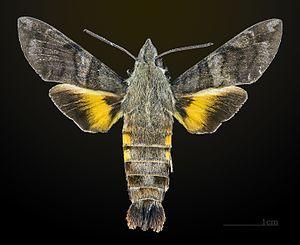
Macroglossum belis est une espèce de lépidoptères de la famille des Sphingidae, de la sous-famille des Macroglossinae, tribu des Macroglossini, sous-tribu des Macroglossina, et du genre Macroglossum.